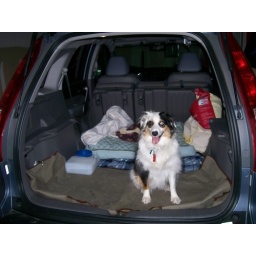
Gracie waiting in the car for an hour prior to our road trip